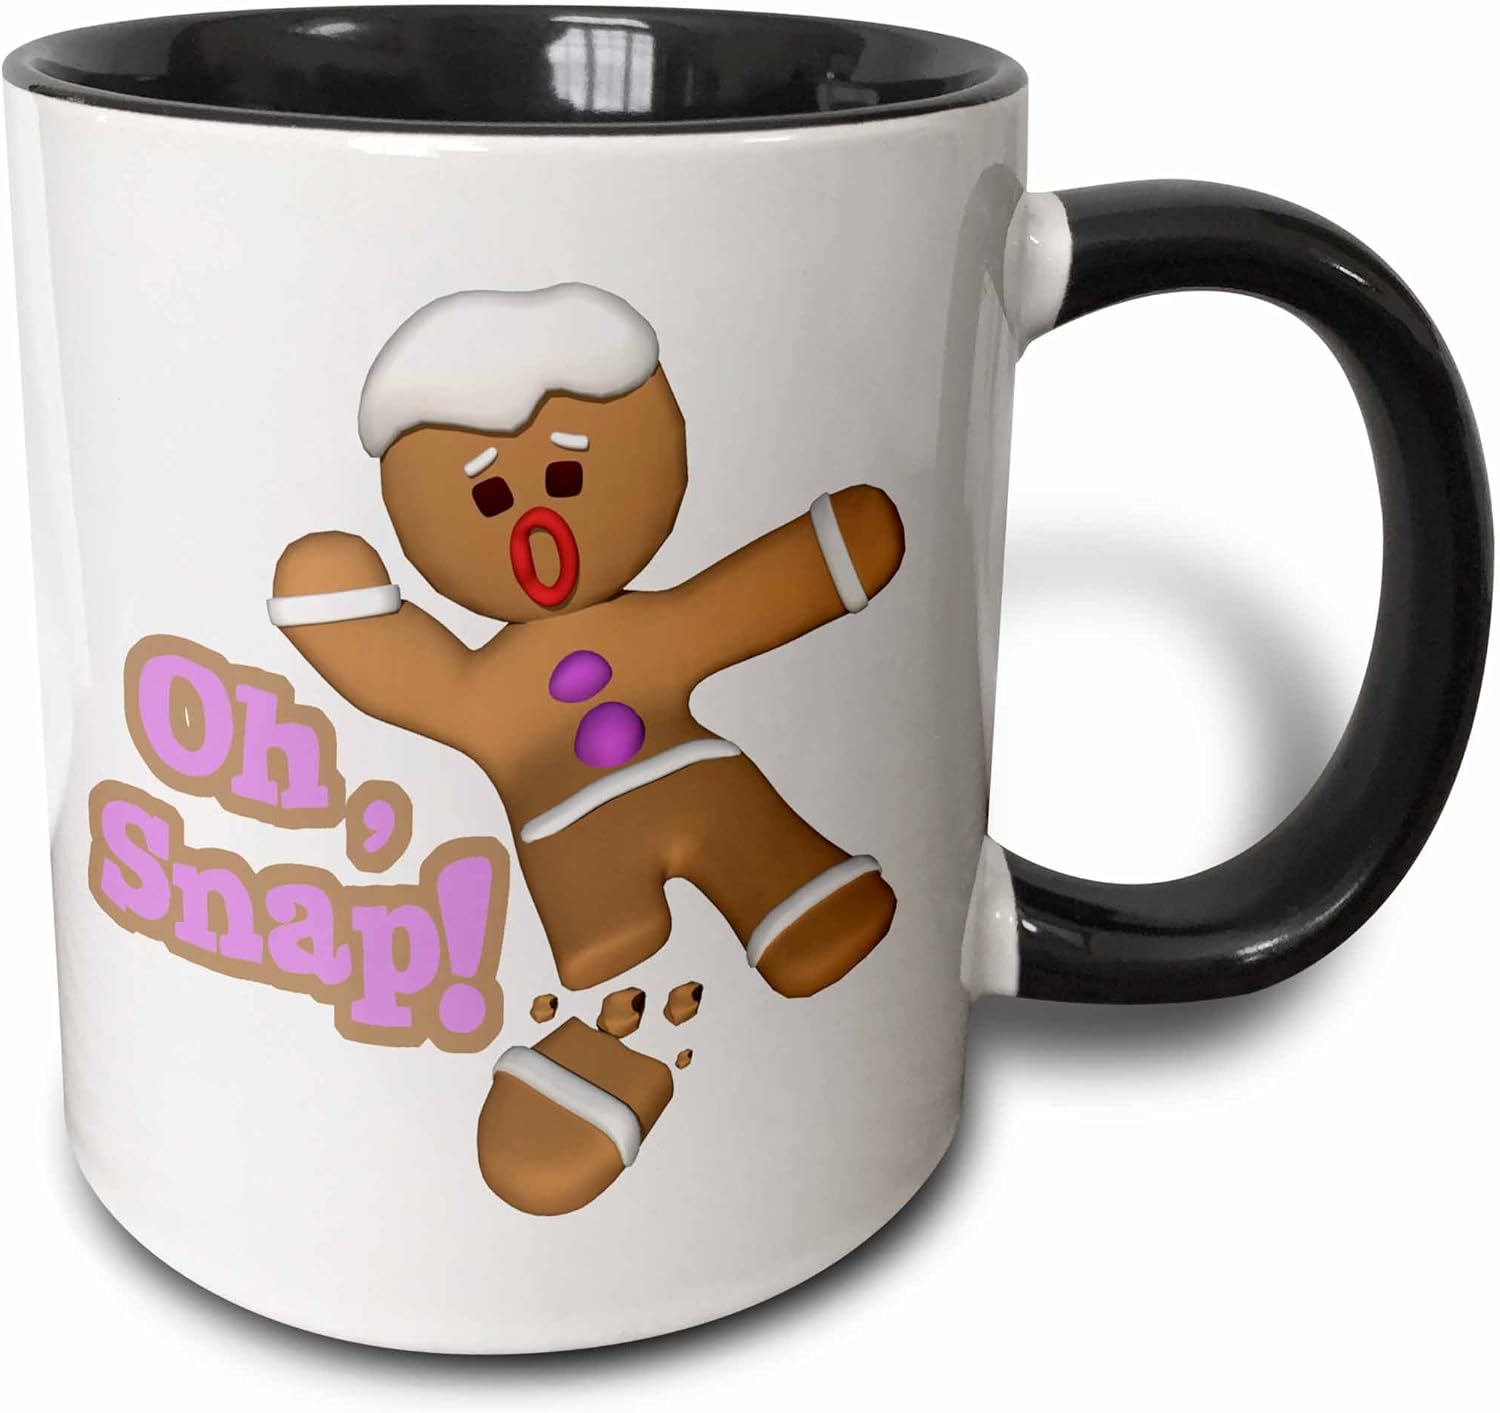
3dRose 119149_4 Mug, 11 oz, Black/White
Category: Amazon Home
Fill with hot liquid to transform from black to white, magically revealing image. White ceramic mug with black outer surface; image printed on both sides. Microwave-safe, hand-wash to preserve image. A perfect gift for any occasion, Fascinate them every time by revealing a secret or surprise image.
Features: Fill with hot liquid to transform from black to white, magically revealing image | White ceramic mug with black outer surface; image printed on both sides | Microwave-safe, hand-wash to preserve image | A perfect gift for any occasion, Fascinate them every time by revealing a secret or surprise image